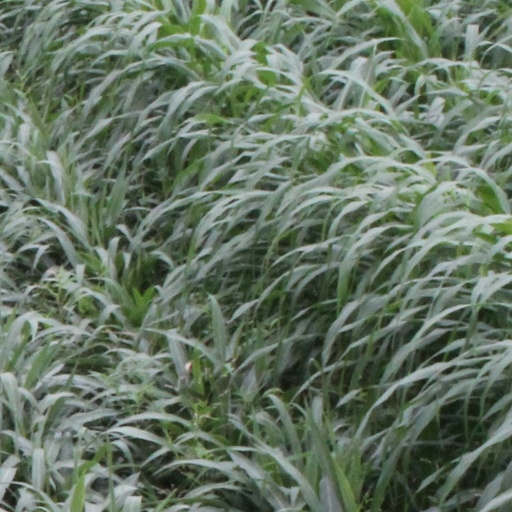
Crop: sorghum